Achha Bura

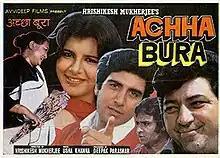

Achha Bura is a 1983 Indian Bollywood film directed by Hrishikesh Mukherjee and produced by Deepak Parashar. The film was a remake of "Memdidi", directed by Hrishikesh Mukherjee again. Lead cast were Raj Babbar and Anita Raj. It also had Amjad Khan, Ranjeet and Dina Pathak in pivotal roles.